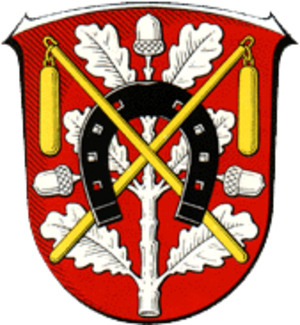
Mörfelden-Walldorf est une ville allemande à proximité de Francfort-sur-le-Main. Elle est située dans l'arrondissement de Groß-Gerau du Land allemand de Hesse. Elle compte 33 623 habitants.